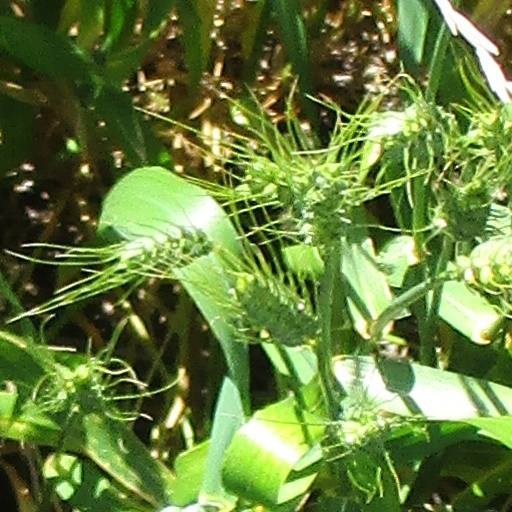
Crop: wheat